Coordinate covalent bond

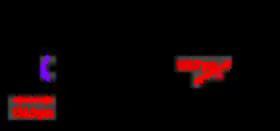
Formation of an adduct of ammonia and boron trifluoride, involving formation of a coordinate covalent bond.

Coordinate covalent bonding is ubiquitous. In all metal aquo-complexes [M(HO)]"", the bonding between water and the metal cation is described as a coordinate covalent bond. Metal-ligand interactions in most organometallic compounds and most coordination compounds are described similarly.